Tristram Speedy

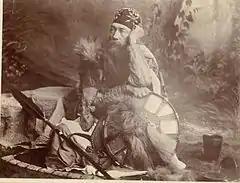
A sepia-toned portrait of a bearded man in Ethiopian costume, including a headwrap, seated with an ornate shield.

In 1871, Speedy sailed to the Straits Settlements in Malaya and became superintendent of police on the island of Penang. He resigned in 1873 to raise and command a body of Indian troops to restore order in Larut, a mining district in the Malayan state of Perak, for the Mentri (Chief Minister) Ngah Ibrahim.